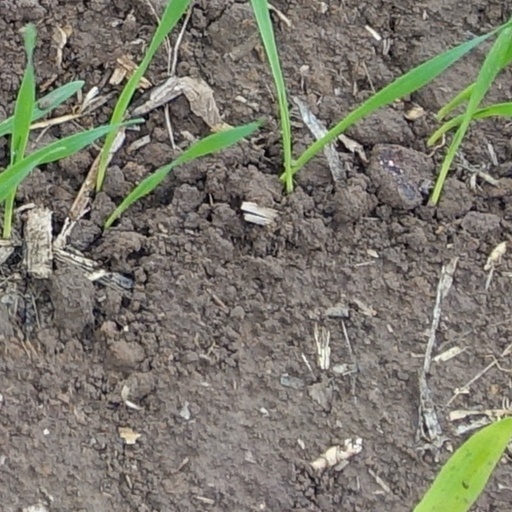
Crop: wheat